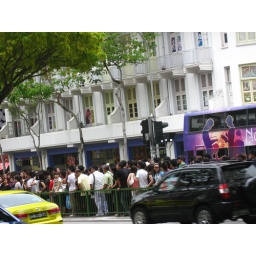
The crush of people around Bugis waiting to cross the road between the Bugis pasar malam and Bugis Junction.